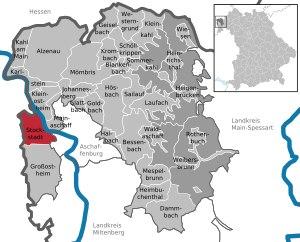
Stockstadt am Main est un marché allemand de Bavière, situé dans l'arrondissement d'Aschaffenbourg et le district de Basse-Franconie.